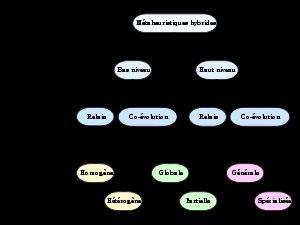
Une métaheuristique est un algorithme d’optimisation visant à résoudre des problèmes d’optimisation difficile pour lesquels on ne connaît pas de méthode classique plus efficace.